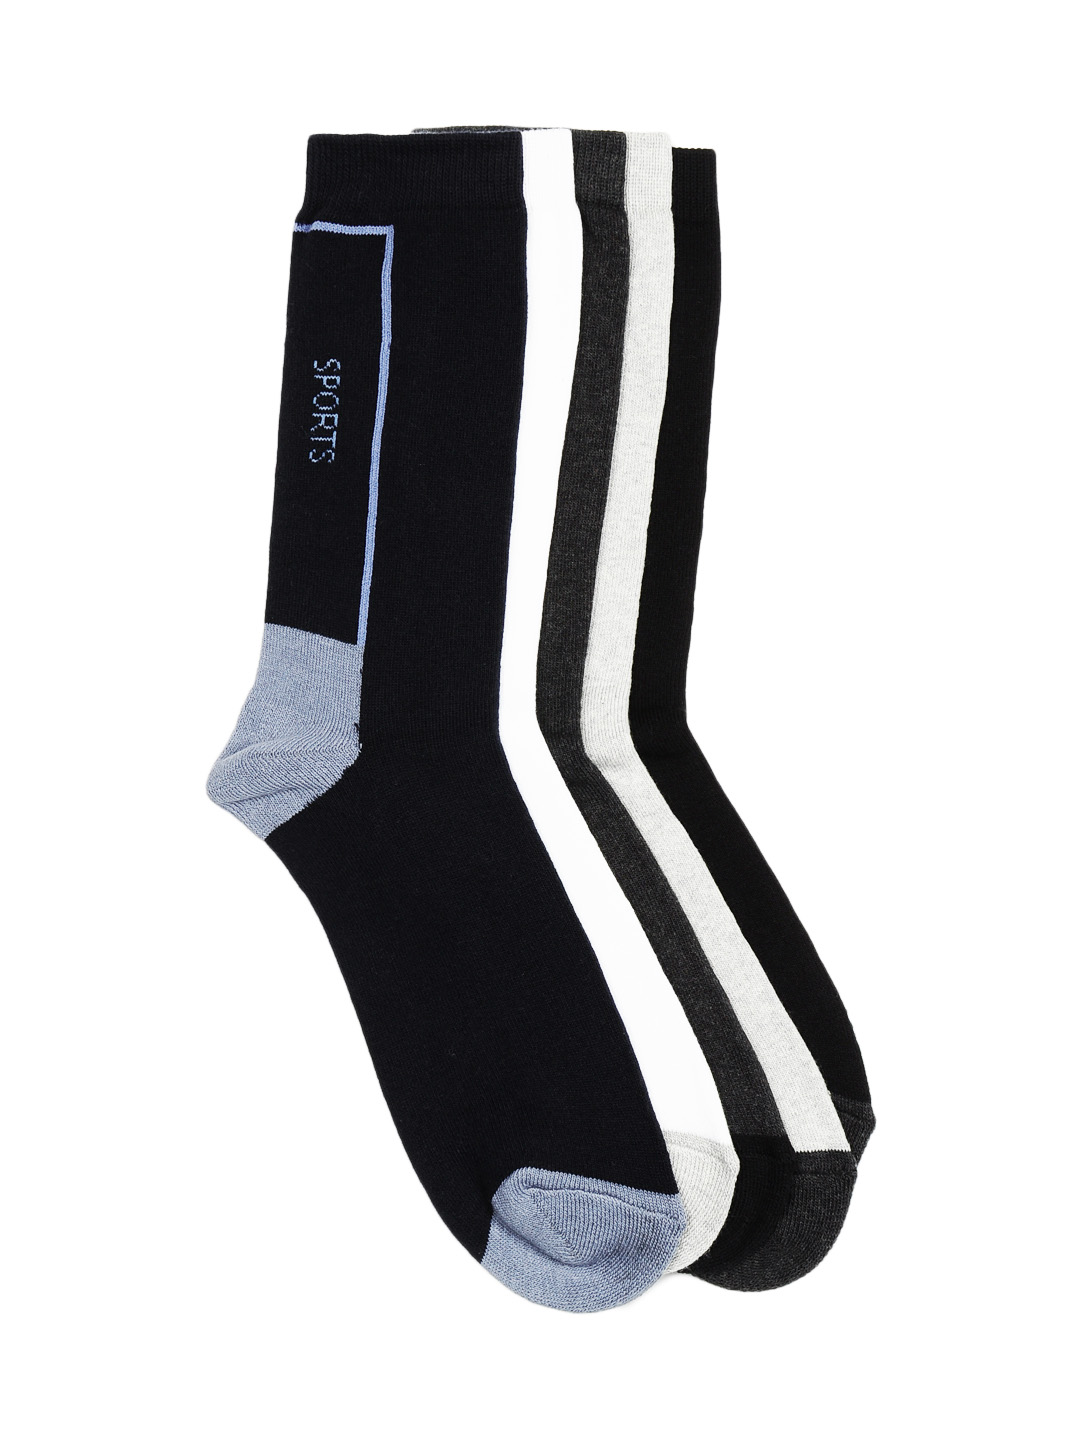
Calzini Men Pack of 5 Sports Socks
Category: Accessories / Socks / Socks
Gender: Men
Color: Black
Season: Summer 2016
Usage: Casual